Carlisle

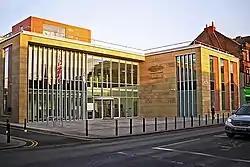
Cumbria House

There is one main tier of local government covering Carlisle, at unitary authority level: Cumberland Council. The council is based in Carlisle, with its offices including Carlisle Civic Centre and Cumbria House. Some peripheral parts of the Carlisle built up area are covered by civil parishes, but the main part of the built up area is unparished. The Cumberland councillors who represent the wards covering the built up area act as charter trustees to preserve Carlisle's charters and city status; they choose one of their number each year to serve as Mayor of Carlisle.